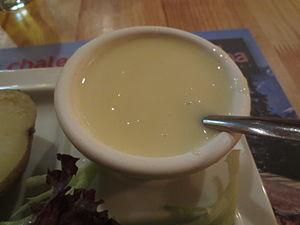
Cancoillotte
Plusieurs classifications des fromages sont possibles. Ottogalli a proposé une classification des fromages du monde en 8 classes et 45 familles reposant sur des critères microbiologiques. La FAO propose une classification suivant la consistance de la pâte, la teneur en matière grasse et les principales caractéristiques d'affinage. Cette approche de type « anglo-saxonne » qui groupe les fromages suivant un critère de texture utilise les termes de « fromage à pâte dure, molle » employés aussi dans la classification européenne mais avec un sens différent. L'approche européenne, plus spécifique de l'Europe du Sud d'ailleurs, groupe les fromages sur la base des processus technologiques